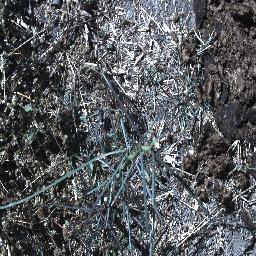
Label: parkinsonia